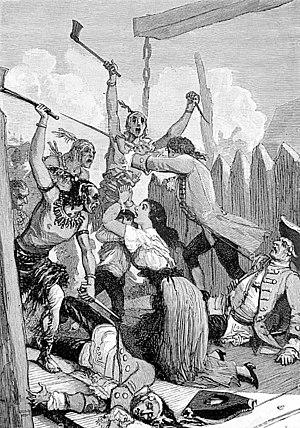
Natchez Indians massacre at fort-Rosalie
Étienne de Perier dit « Perier l'Ainé », né en 1687 à Dunkerque et mort le 1ᵉʳ avril 1766 au château de Tréoudale à Saint-Martin-des-Champs, est un gouverneur colonial français du XVIIIème siècle, lieutenant-général des armées navales du roi Louis XV et Grand-croix de l'Ordre royal et militaire de Saint-Louis.